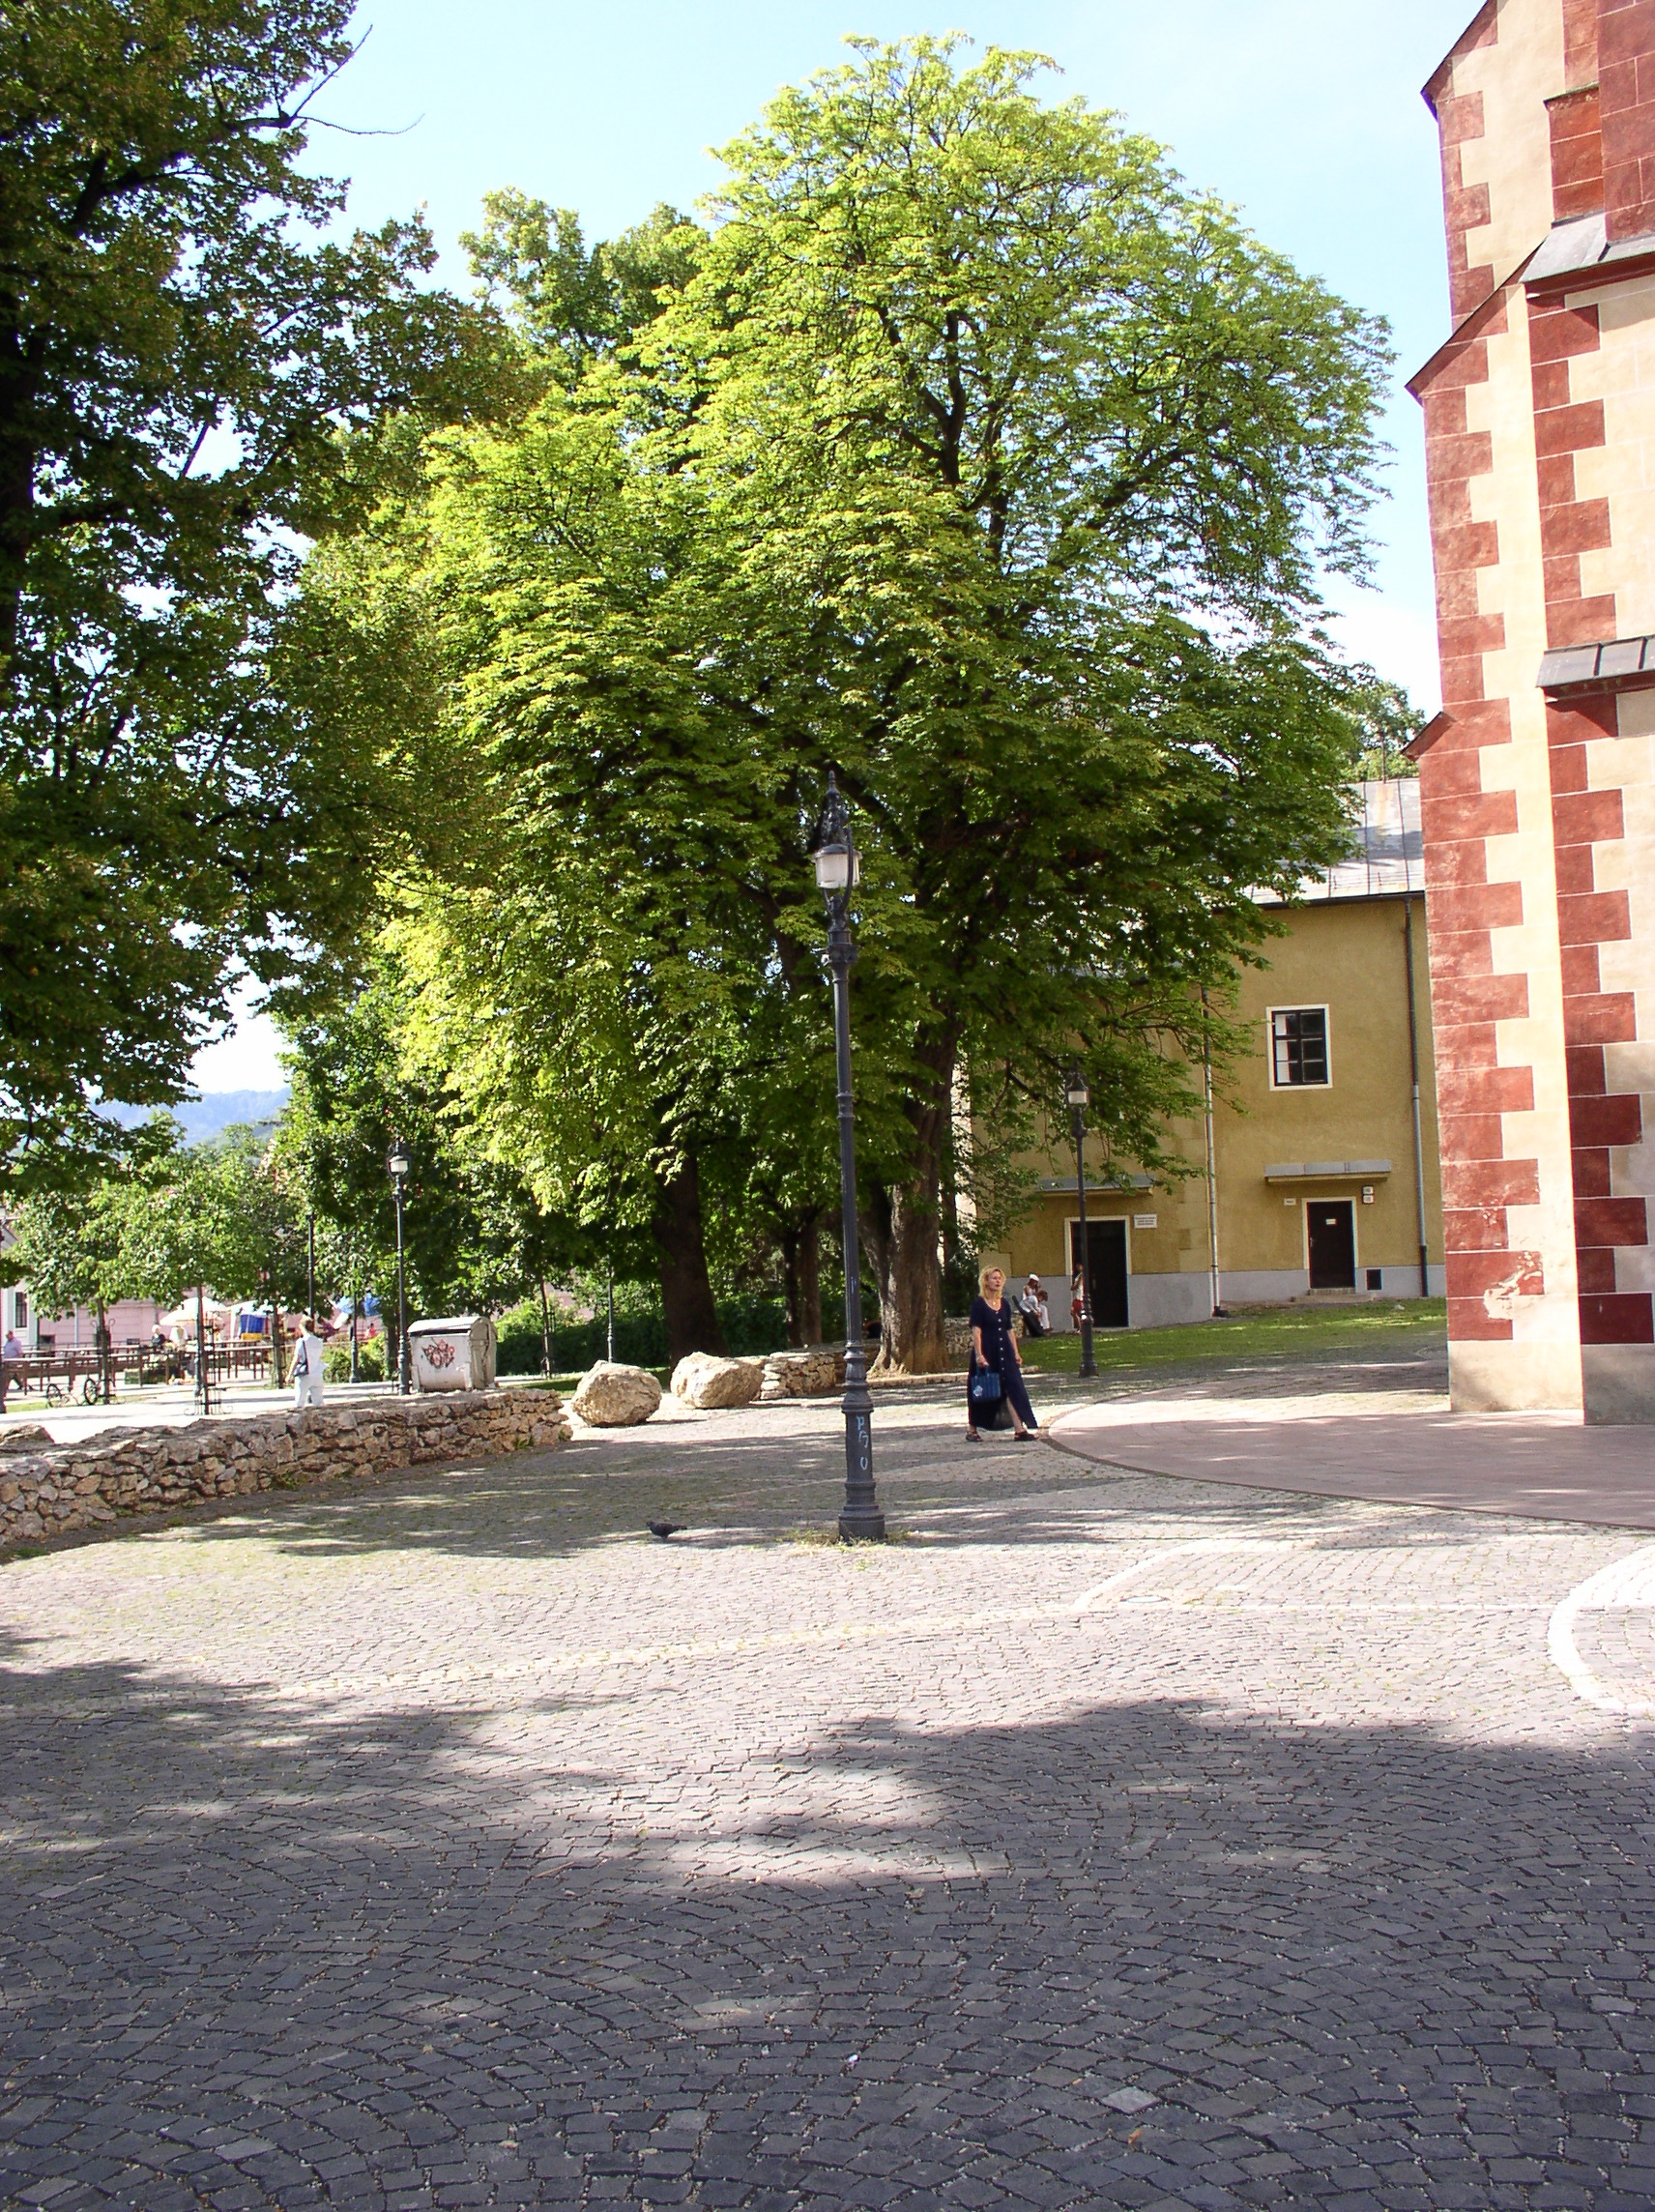
banska bystrica, slovakia, tree, property, town, public space, architecture, woody plant, leaf, urban area, plant, city, house, neighbourhood, road surface, building, grass, street, road, sidewalk, urban design, vacation, facade, tourism